Herbert Sutcliffe

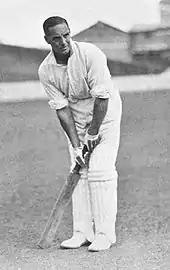
Herbert Sutcliffe during practice at Sydney Cricket Ground in 1924

As early as July, Sutcliffe was one of ten players named to tour Australia in the winter of 1924–25 under the leadership of Arthur Gilligan. At first, Hobbs declined the tour but then changed his mind when it was decided his wife would accompany him. The importance of this to Sutcliffe was that his partnership with Hobbs could continue at the very highest level of cricket where the presence of Hobbs was ultimately the key factor in Sutcliffe's major success on the tour, which established him as a world-class player. Sutcliffe said he had some initial difficulty in adjusting to Australian conditions, specifically the strong light which affected his timing. He also reckoned that the pitches were a good four yards faster than in England. His remedy was to play straight and by hitting the ball back down the pitch. He said later that he sacrificed many of his best shots, but "it paid off in the end". This is shown by his overall performance as, although England lost the series 4–1, Sutcliffe scored 734 runs in the five Tests at an average of 81.55 with 4 centuries, 2 half-centuries and a highest score of 176. In the whole tour, he scored 1,250 runs at 69.44 with 5 centuries and a highest score of 188.